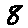
Label: 8